Modernism

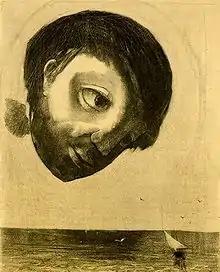
Odilon Redon, "Guardian Spirit of the Waters", 1878, charcoal on paper, Art Institute of Chicago. Describing his work, Redon explained, "My drawings "inspire", and are not to be defined. They place us, as does music, in the ambiguous realm of the undetermined."

Around 1850, the Pre-Raphaelite Brotherhood (a group of English poets, painters, and art critics) began to challenge the dominant trends of industrial Victorian England in "opposition to technical skill without inspiration." They were influenced by the writings of the art critic John Ruskin (1819–1900), who had strong feelings about the role of art in helping to improve the lives of the urban working classes in the rapidly expanding industrial cities of Britain. Art critic Clement Greenberg described the Pre-Raphaelite Brotherhood as proto-modernists: "There the proto-modernists were, of all people, the Pre-Raphaelites (and even before them, as proto-proto-modernists, the German Nazarenes). The Pre-Raphaelites foreshadowed Manet (1832–1883), with whom modernist painting most definitely begins. They acted on a dissatisfaction with painting as practiced in their time, holding that its realism wasn't truthful enough."